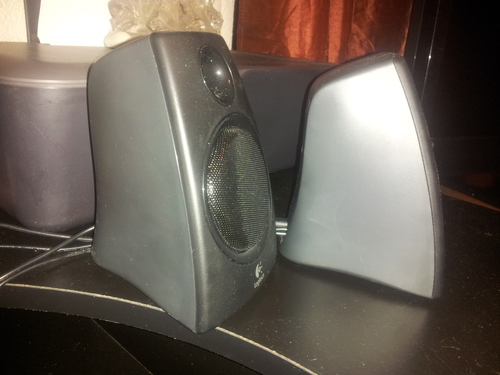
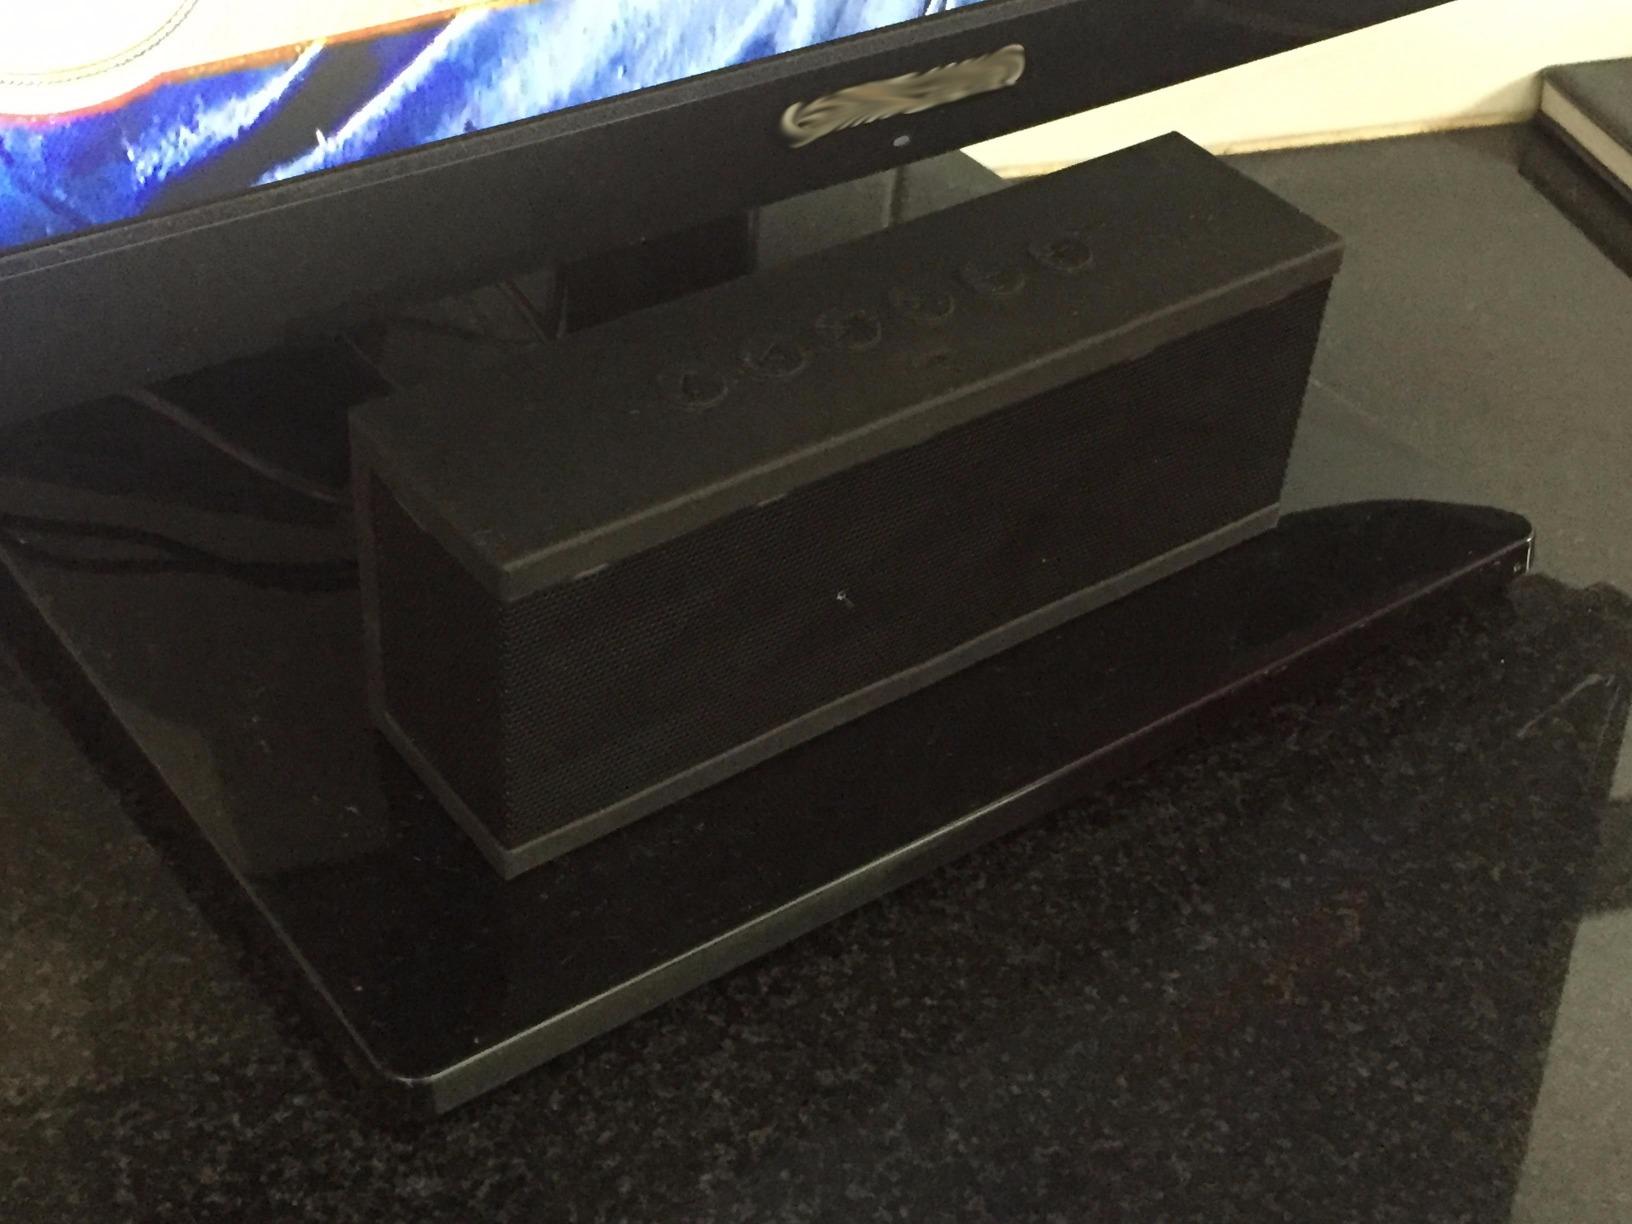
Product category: speaker
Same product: no